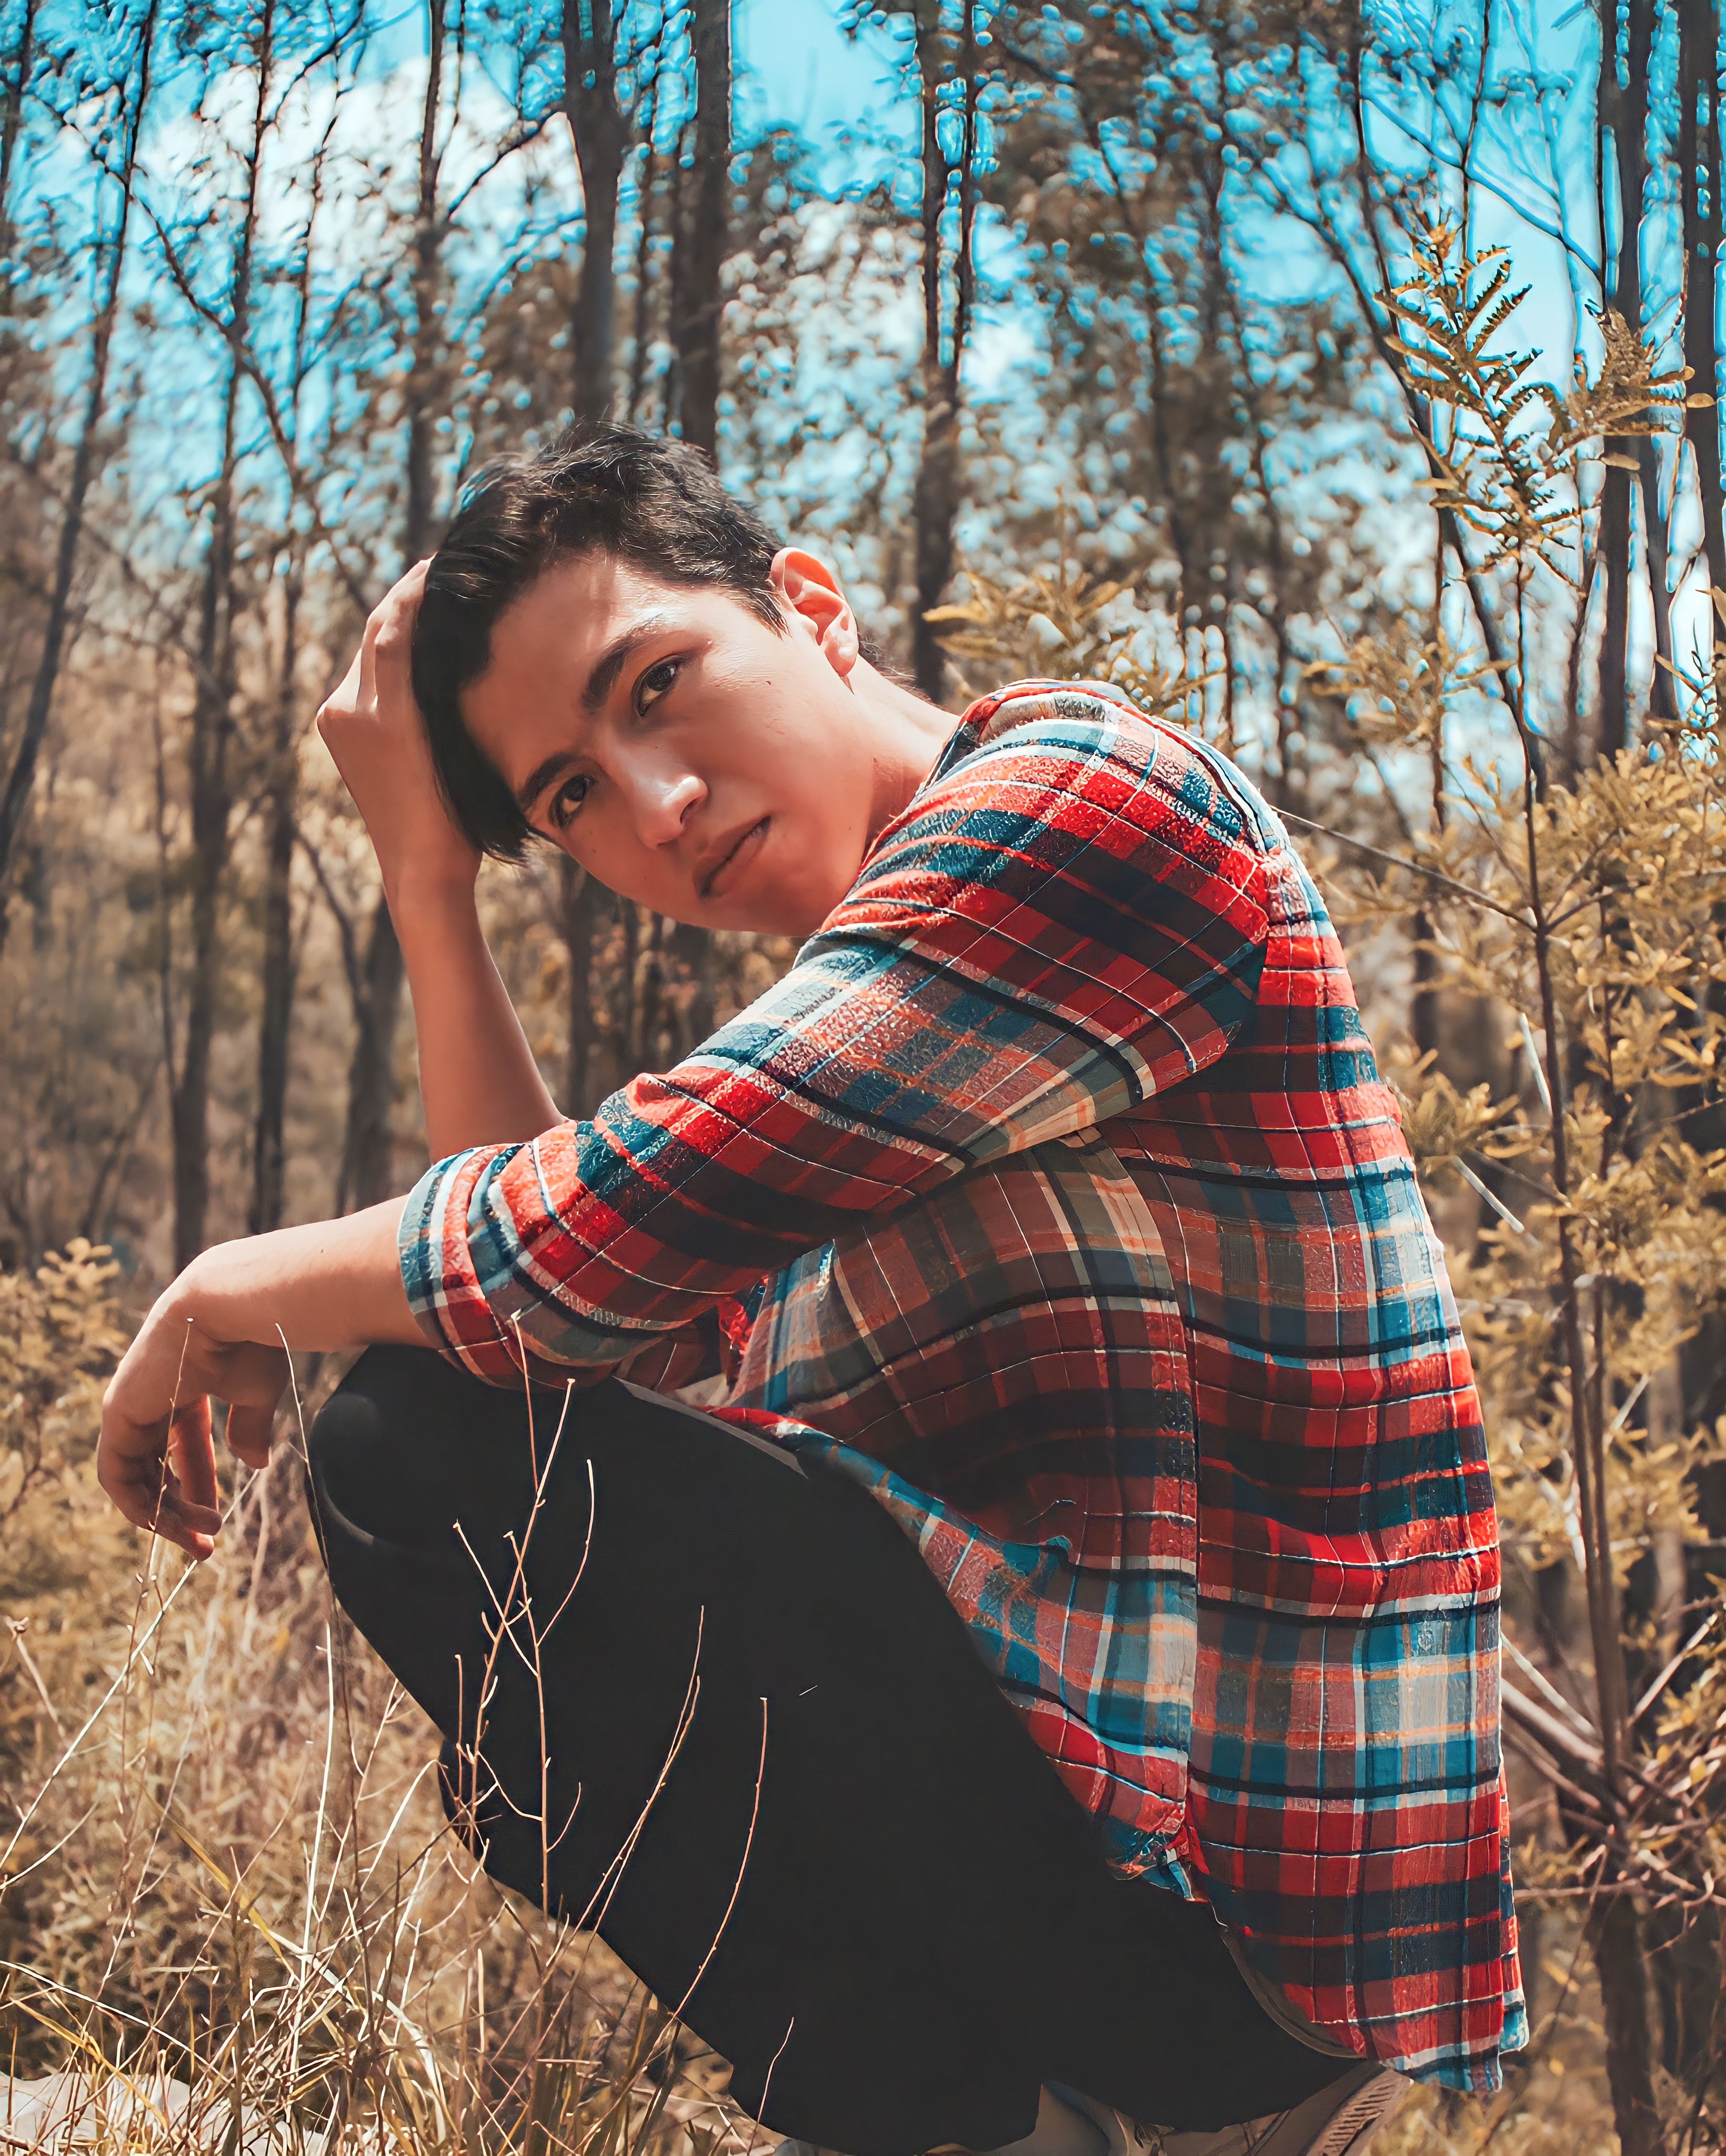
man, posing, smile, hair, plant, tartan, People in nature, wood, standing, flash photography, tree, grass, plaid, twig, happy, electric blue, pattern, long hair, trunk, winter, blond, brown hair, denim, forest, sitting, fur, woodland, autumn, soil, portrait photography, wool, photo shoot